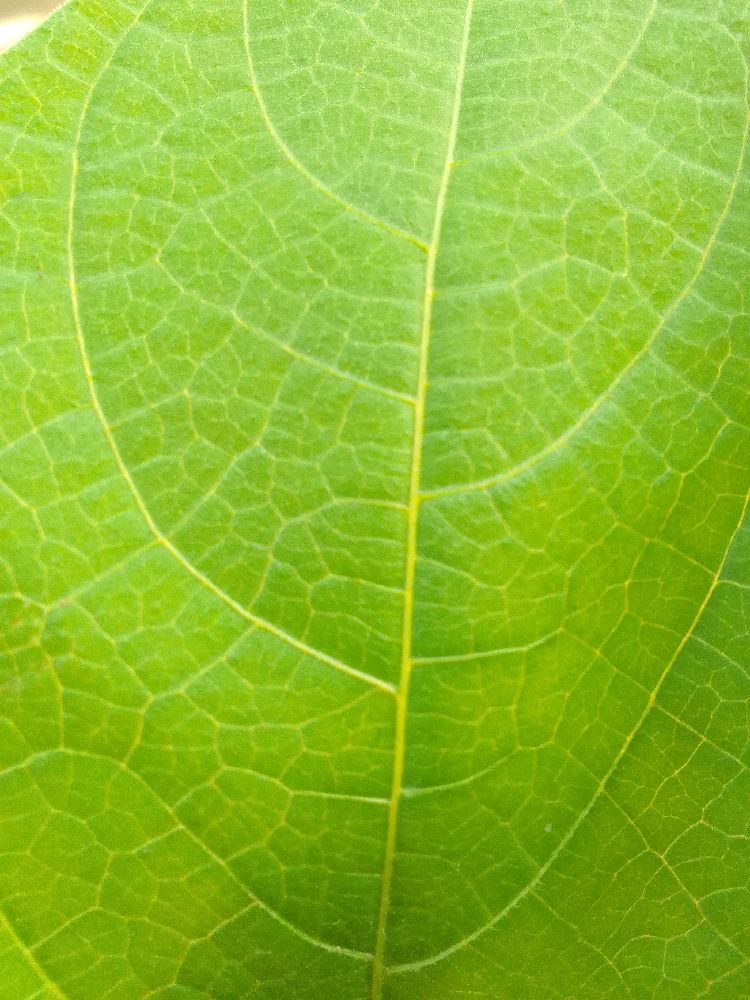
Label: healthy